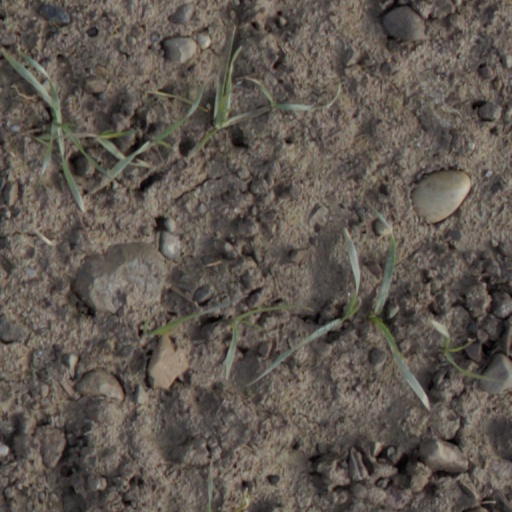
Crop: wheat